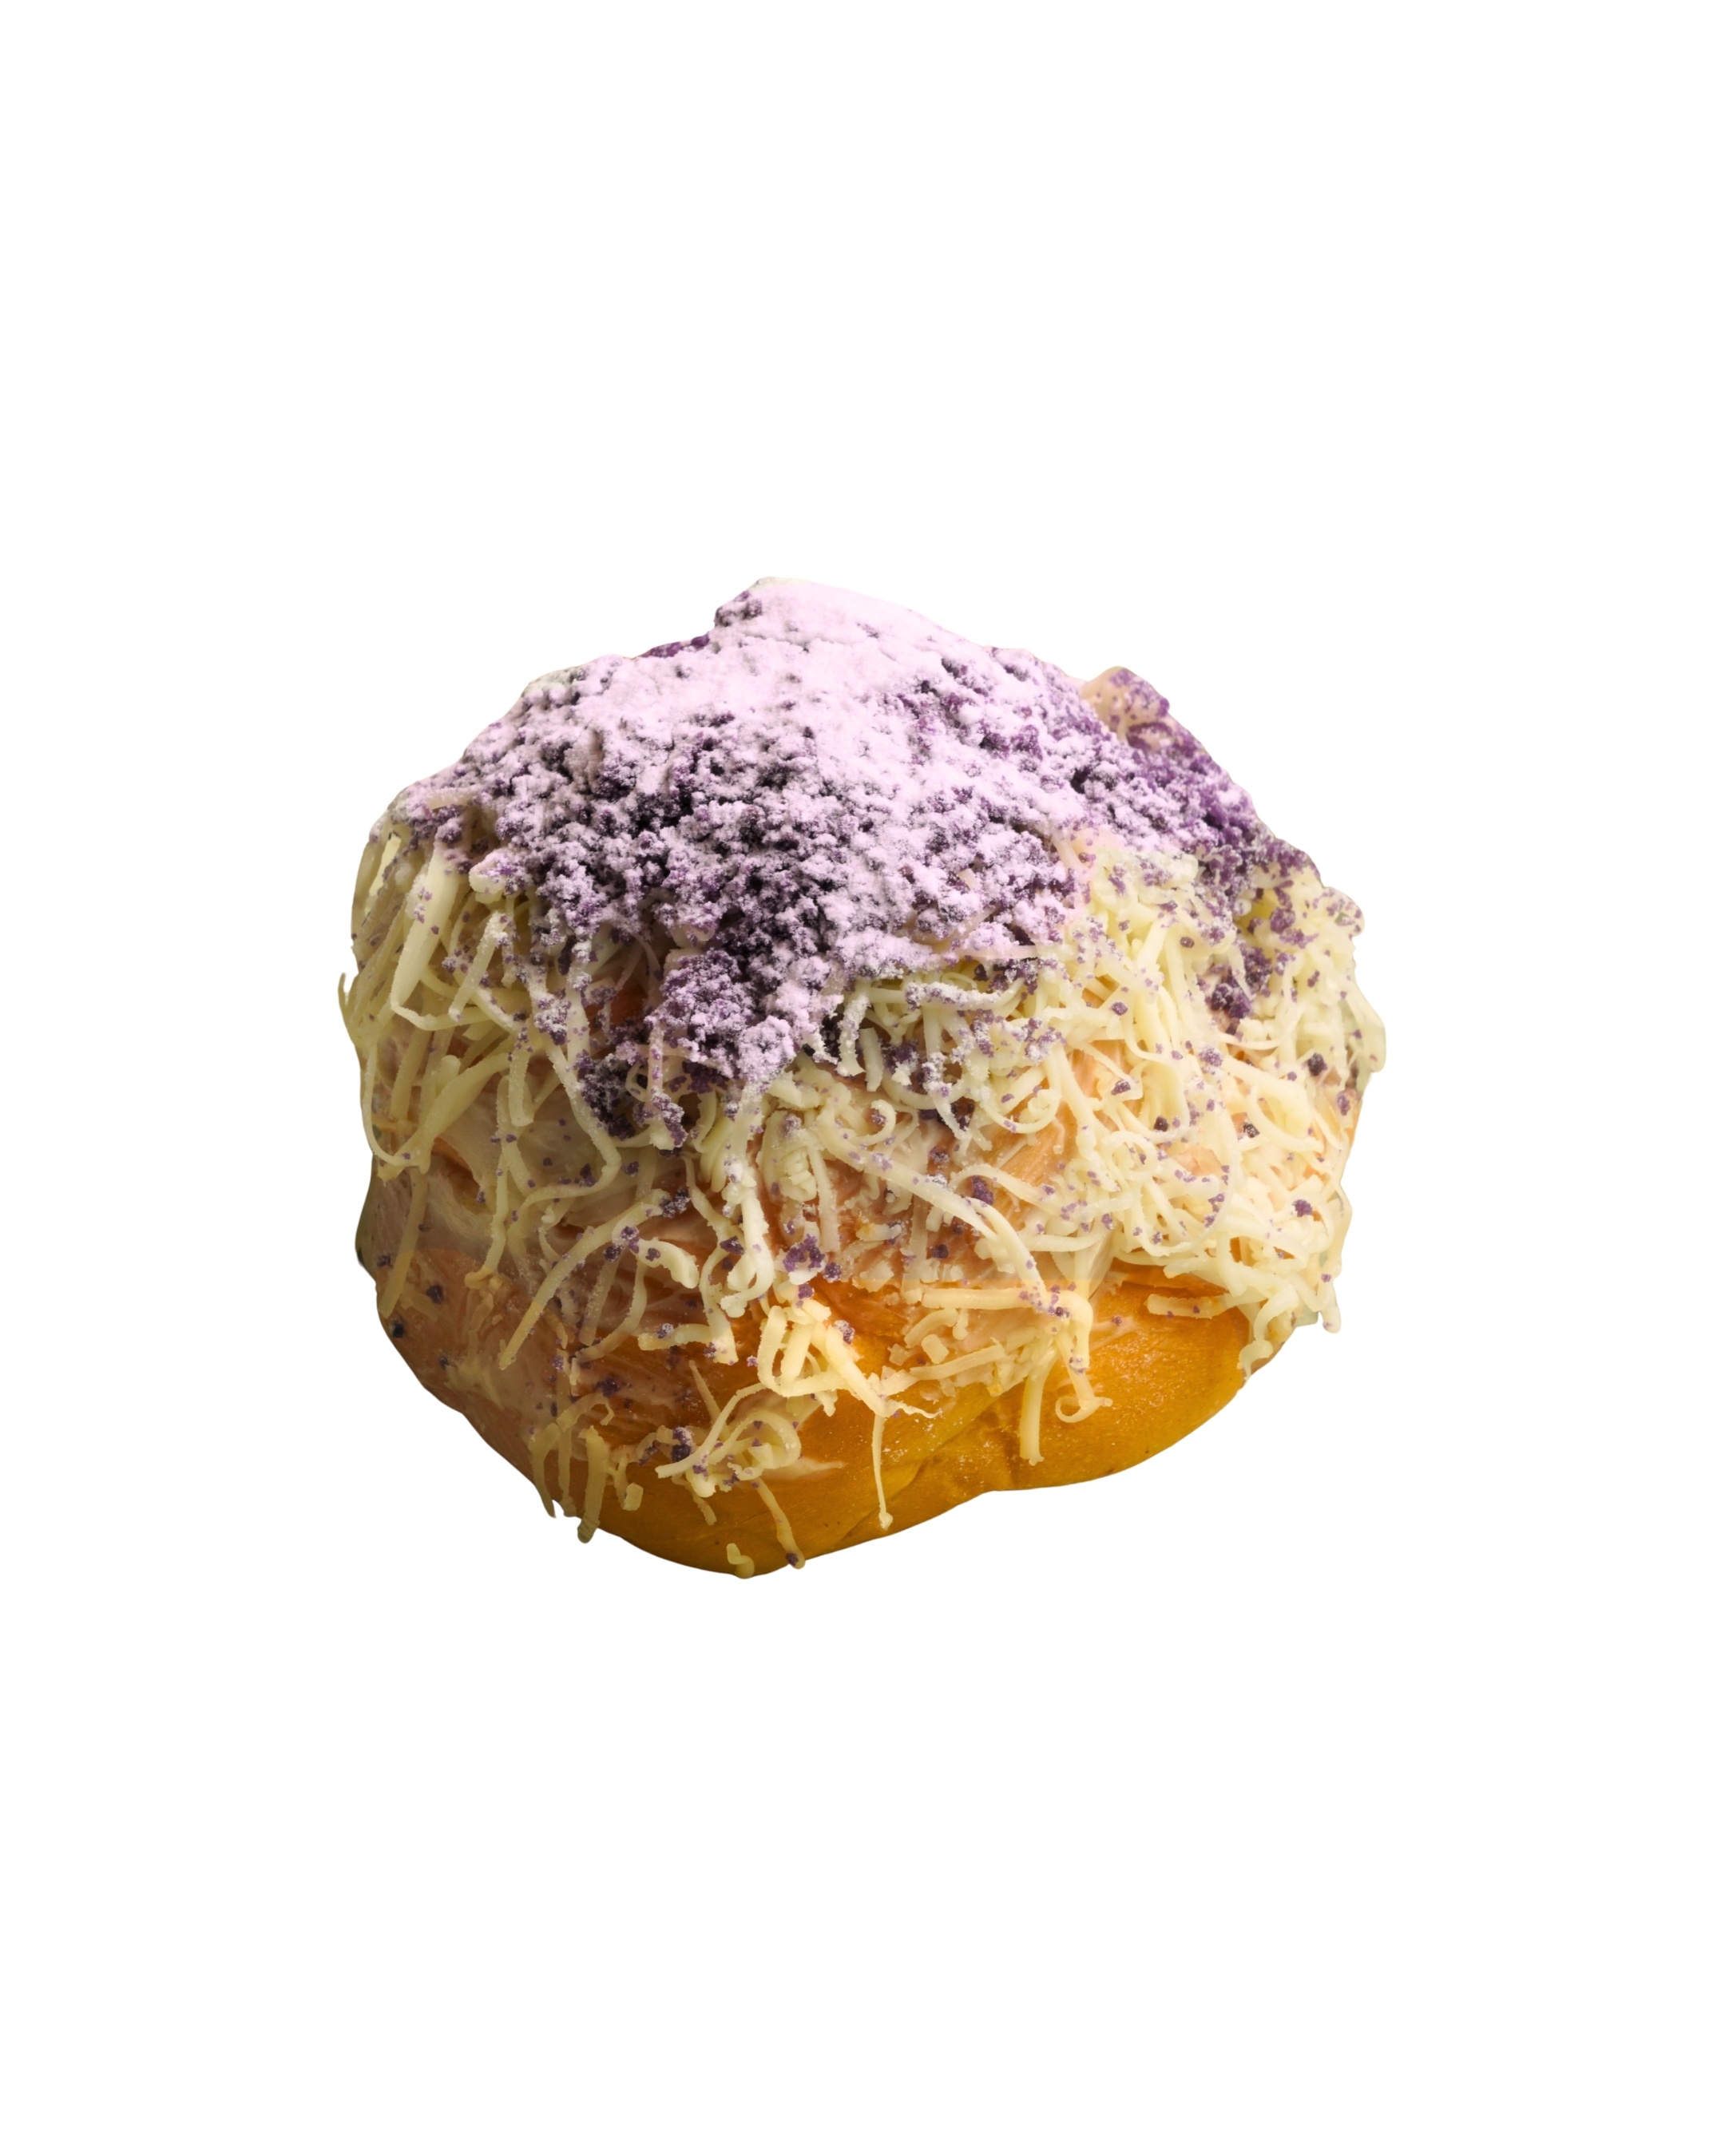
Ube Ensaymada
A vibrant twist on a Filipino favorite. Our Ube Ensaymada features a soft, buttery dough generously filled with creamy ube halaya and topped with grated cheese for the perfect sweet-salty balance. Fluffy, rich, and uniquely flavorful—it’s a local classic reimagined with elegance.
Brand: Dylan Patisserie
Category: Food, Beverages & Tobacco > Food Items > Bakery > Donuts